Answer in natural language. Consider the 3D positions of the objects in the scene and not just the 2D positions in the image. Is the centerpoint of  silver doubledoor refrigerator (marked B) at a higher height than gray lshaped countertop (marked C)? Choose between the following options: no or yes
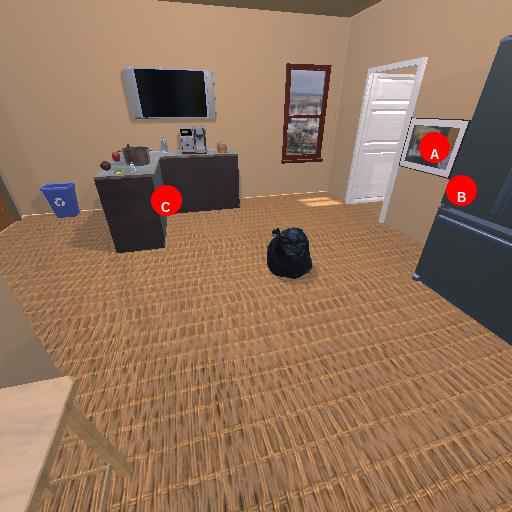
<answer>yes</answer>